BattleTech: The Crescent Hawk's Inception

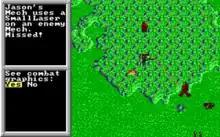
Battle scene (MS-DOS)

The second section of the game is much more staple RPG: finding people to join the player's party, finding better weapons, items to advance the plot, and, of course, engaging in or avoiding battles. The game here sees the growing party search Pacifica's towns and cities for the means to open an old Star League era cache of BattleMechs and other equipment Jeremiah seems to have concealed. Navigation around the map is timed to the computer's internal clock, when random encounters with enemy 'Mechs and infantry can occur. The player can choose to manually target his weapons (which introduces the turn based battle system) or can opt for computer-controlled combat. One of the towns is walled (the star port) and requires the 'Mechs to be parked in a Garage, meaning that a 'Mech is not always able to count as protection. Random attacks occur often and cannot always be fled from, and so during this section, keeping the player's 'Mech fully functional and protected becomes both challenging and important. The attackers become stronger if the player gains more 'Mechs, and less strong again if the player loses a 'Mech. C-Bill shortages can become a real problem, especially if the player is using weapons with ammunition like missile racks, or if no party member can perform 'Mech repairs. The final section, which is reached once the means of entry to the cave is discovered, consists of a series of puzzles, requiring a combination of luck and logic.